United States Assay Commission

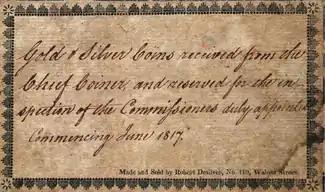
Inscription on the cover of a Mint journal for coins set aside for the Assay Commission

In 1801, the usual meeting was delayed, causing Mint Director Elias Boudinot to complain to President John Adams that depositors were anxious for an audit so the Mint could release coins struck from their bullion. Numismatist Fred Reed suggested that the delay was probably due to poor weather, making it difficult for officials to travel from the new capital of Washington, D.C., to Philadelphia for the assay. In response, on March 3, 1801, Congress changed the designation of officials required to attend to "the district judge of Pennsylvania, the attorney for the United States in the district of Pennsylvania, and the commissioner of loans for the State of Pennsylvania". The meeting finally took place on April 27, 1801. The 1806 and 1815 sessions were delayed because of outbreaks of disease in Philadelphia; the one in 1812 was held a month late because of a heavy snowstorm which prevented the commissioners from reaching the Mint. No meeting took place in 1817; a fire had damaged the Philadelphia Mint in January 1816, and no gold or silver awaited the commission. In 1818, Congress substituted the Collector of the Port of Philadelphia for the Pennsylvania loans commissioner as a member of the Assay Commission. With the Coinage Act of 1834, Congress removed the automatic disqualification of Mint officers in the event of an unfavorable assay, leaving the decision to the president.